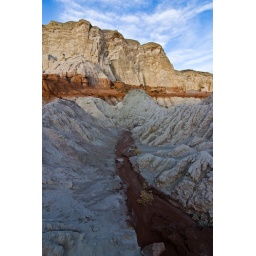
Red sand in a white bed